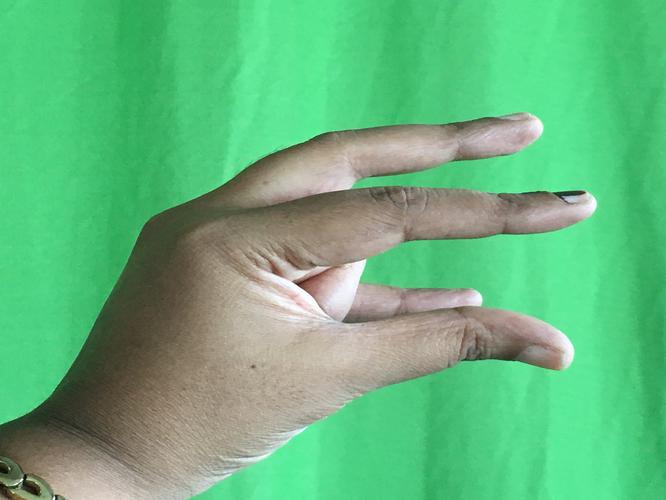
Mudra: Kangulam
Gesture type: single_hand